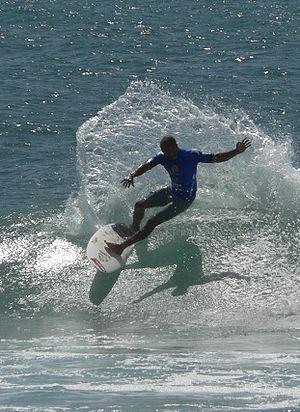
L'ASP World Tour 2013 est un circuit professionnel de surf organisé par l'Association des surfeurs professionnels et qui constitue le championnat du monde pour la discipline en 2013. Il s'agit de la trente-huitième édition de l'ASP World Tour qui se tient tous les ans. Il se déroule en plusieurs étapes dispersées à travers le monde entre mars et décembre 2013.
Kelly Slater est un surfeur professionnel américain. Il détient onze titres de champion du monde et plus de cinquante victoires sur le circuit d'élite ce qui constitue un record.